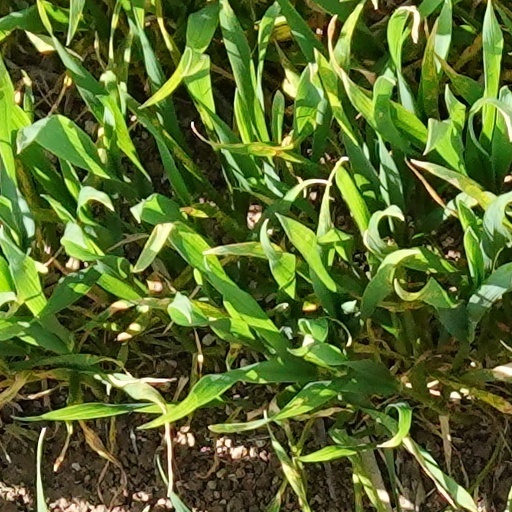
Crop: wheat